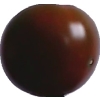
Label: tomato_maroon